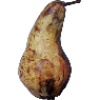
Label: Pear Abate 1